Government Delegation for Gender Violence

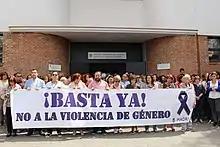
A minute of silence for gender violence fatal victims in Madrid. The banner says: "Enough is enough! No to gender violence", 2007.

To convene the necessary coordination meetings with the Violence Units. In addition, the Coordination Units against Violence against Women perform the functions of the Violence Units in the provinces where this Unit does not exists.